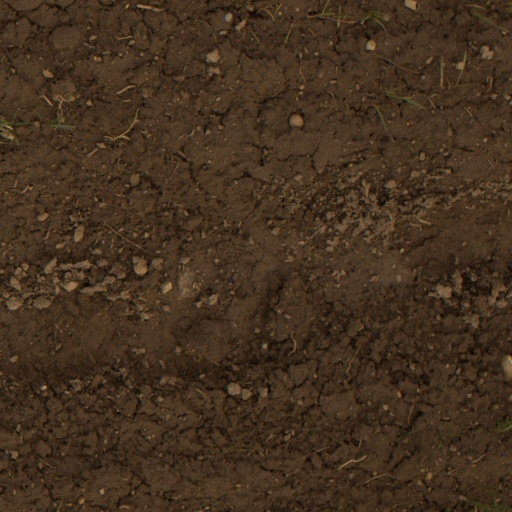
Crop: wheat